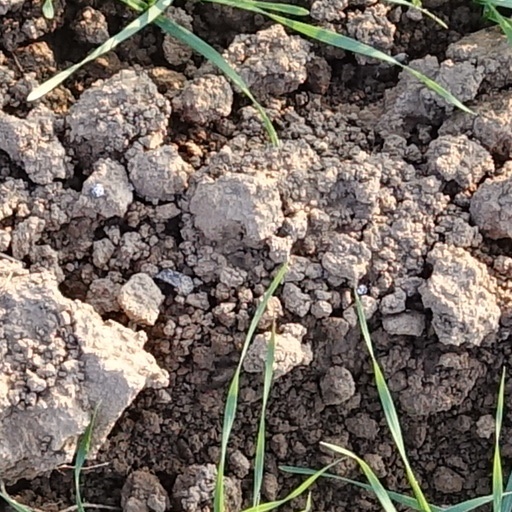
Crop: wheat